Operation Gauntlet

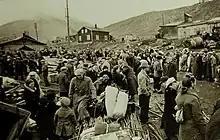

The expedition sailed from the River Clyde on 19 August in "Empress of Canada" and rendezvoused with Force A (Vian) with the cruisers "Nigeria", "Aurora" and the destroyers , and . The ships put in at Hvalfjörður in Iceland to refuel and departed on the evening of 21 August. Late on 22 August, the destination of the force was revealed to the troops. Force A met the oiler "Oligarch" and its trawler escorts on the evening of 24 August, west of Spitzbergen and as the force approached, an aircraft made a reconnaissance flight over Isfjorden, the large inlet on the western coast of Spitzbergen island, the most populated area of the archipelago. At "Icarus" landed a signal party at the Kap Linne wireless station at the entrance to the fiord, where they were welcomed by the Norwegian operators. The big ships entered Isfjorden, steamed on to Grønfjorden at and anchored off the Soviet mining township of Barentsburg. Potts went ashore to confer with the Soviet authorities about the embarkation of the population and its delivery to Archangelsk as the Canadians occupied other Soviet and Norwegian settlements along Isfjord.